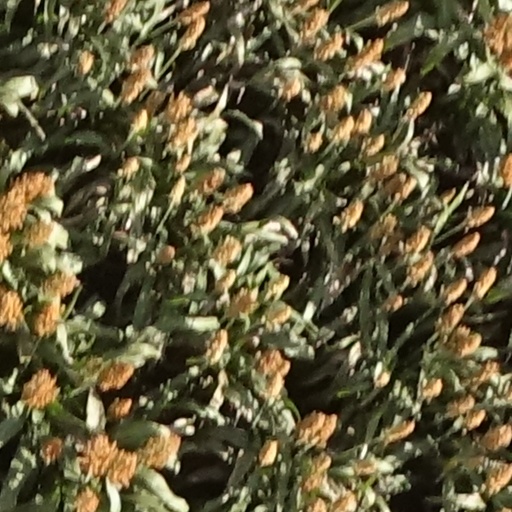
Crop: sorghum